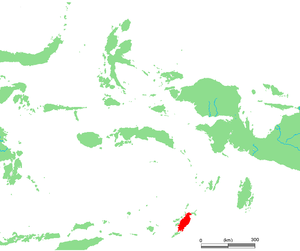
Yamdena est la plus grande des îles Tanimbar en Indonésie. Elle est située en mer de Banda, dans le sud de l'archipel des Moluques. La côte sud-est borde la mer d'Arafura. La ville principale, Saumlaki, est située à l'extrémité sud de l'île.